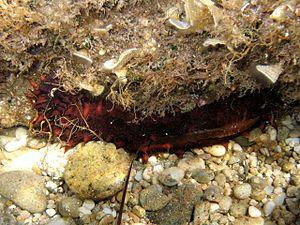
L’Holothurie tubuleuse est une espèce de concombre de mer de la famille des Holothuriidés. C'est l'espèce d'holothurie la plus fréquente en mer Méditerranée occidentale.